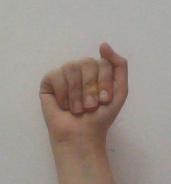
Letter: saad